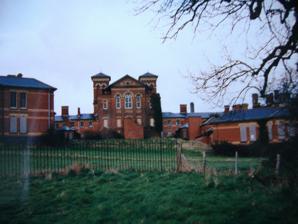
Building: St Mary's Hospital, Burghill
Country: United Kingdom
Year built: 1871
Hospital in Herefordshire, England St. Mary's Hospital St.Mary's Hospital, Burghill Shown in Herefordshire Geography Location Burghill, Herefordshire, England Coordinates 52°05′11″N 2°45′19″W / 52.0863°N 2.7554°W / 52.0863; -2.7554 Organisation Type Specialist Services Speciality Psychiatric Helipad No History Opened 1868 Closed 1994 Links Lists Hospitals in England St. Mary's Hospital was a psychiatric facility located in the village of Burghill , Herefordshire. History Herefordshire initially utilised subscription asylum premises within the Hereford General Infirmary site and following the 1845 act entered into agreement with the Welsh counties of Monmouthshire , Radnorshire and Breconshire to construct the joint counties premises at Abergavenny . Breakdown of the union led to Herefordshire providing its own asylum located close to the County Town of Hereford. The facility was designed by architect Robert Griffiths, County Surveyor of Staffordshire, and the construction, which cost £87,873, started in 1868. It opened as the Hereford County and City Lunatic Asylum in August 1871. There were a further 100 acres of gardens, a farm and several cottages. The main asylum was divided into a block for men and one for women, each wing constructed to house 200 patients. The 1881 census reveals that few were under 20 years of age and again few were over 70. The head attendant, a 61-year old male, had become a private patient himself. The asylum appears to have been a well-run establishment and seems to have met with the approval of the Committee of Visitors in the years leading up to 1889. The chairman, B.L.S. Stanhope, expressed his satisfaction that "since the Asylum was opened, there is no record of any death of a homicidal or suicidal character; a fact testifying to the careful supervision exercised over the patients." The facility was extended to a design by John Giles, Gough and Trollope in the early 20th century. It was renamed Burghill Mental Hospital in the 1930s. It joined the National Health Service in 1948 and was subsequently renamed St. Mary's Hospital, taking its name from the local parish church, in the 1930s. The hospital closed in 1994 and main building was subsequently demolished. References